Katharina Bayerwaltes

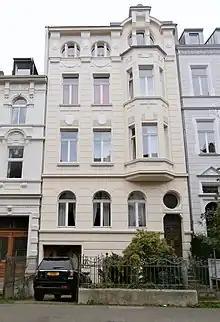
An example of the narrow juxtaposing houses on Argelanderstrasse in Bonn where the Bayerwaltes lived.

Katharina Rehtmann was born in Gelsenkirchen on January 20, 1914. She married a court trainee, becoming Katharina Bayerwaltes. During World War II, her husband was an officer of the Wehrmacht who was assigned to the Russian Front (Eastern Front). The couple had an infant baby in 1943. Bayerwaltes lived and worked in Bonn, where she was an accountant for a factory. The Bayerwaltes lived on Argelanderstrasse in the Gründerzeit area of southern Bonn.